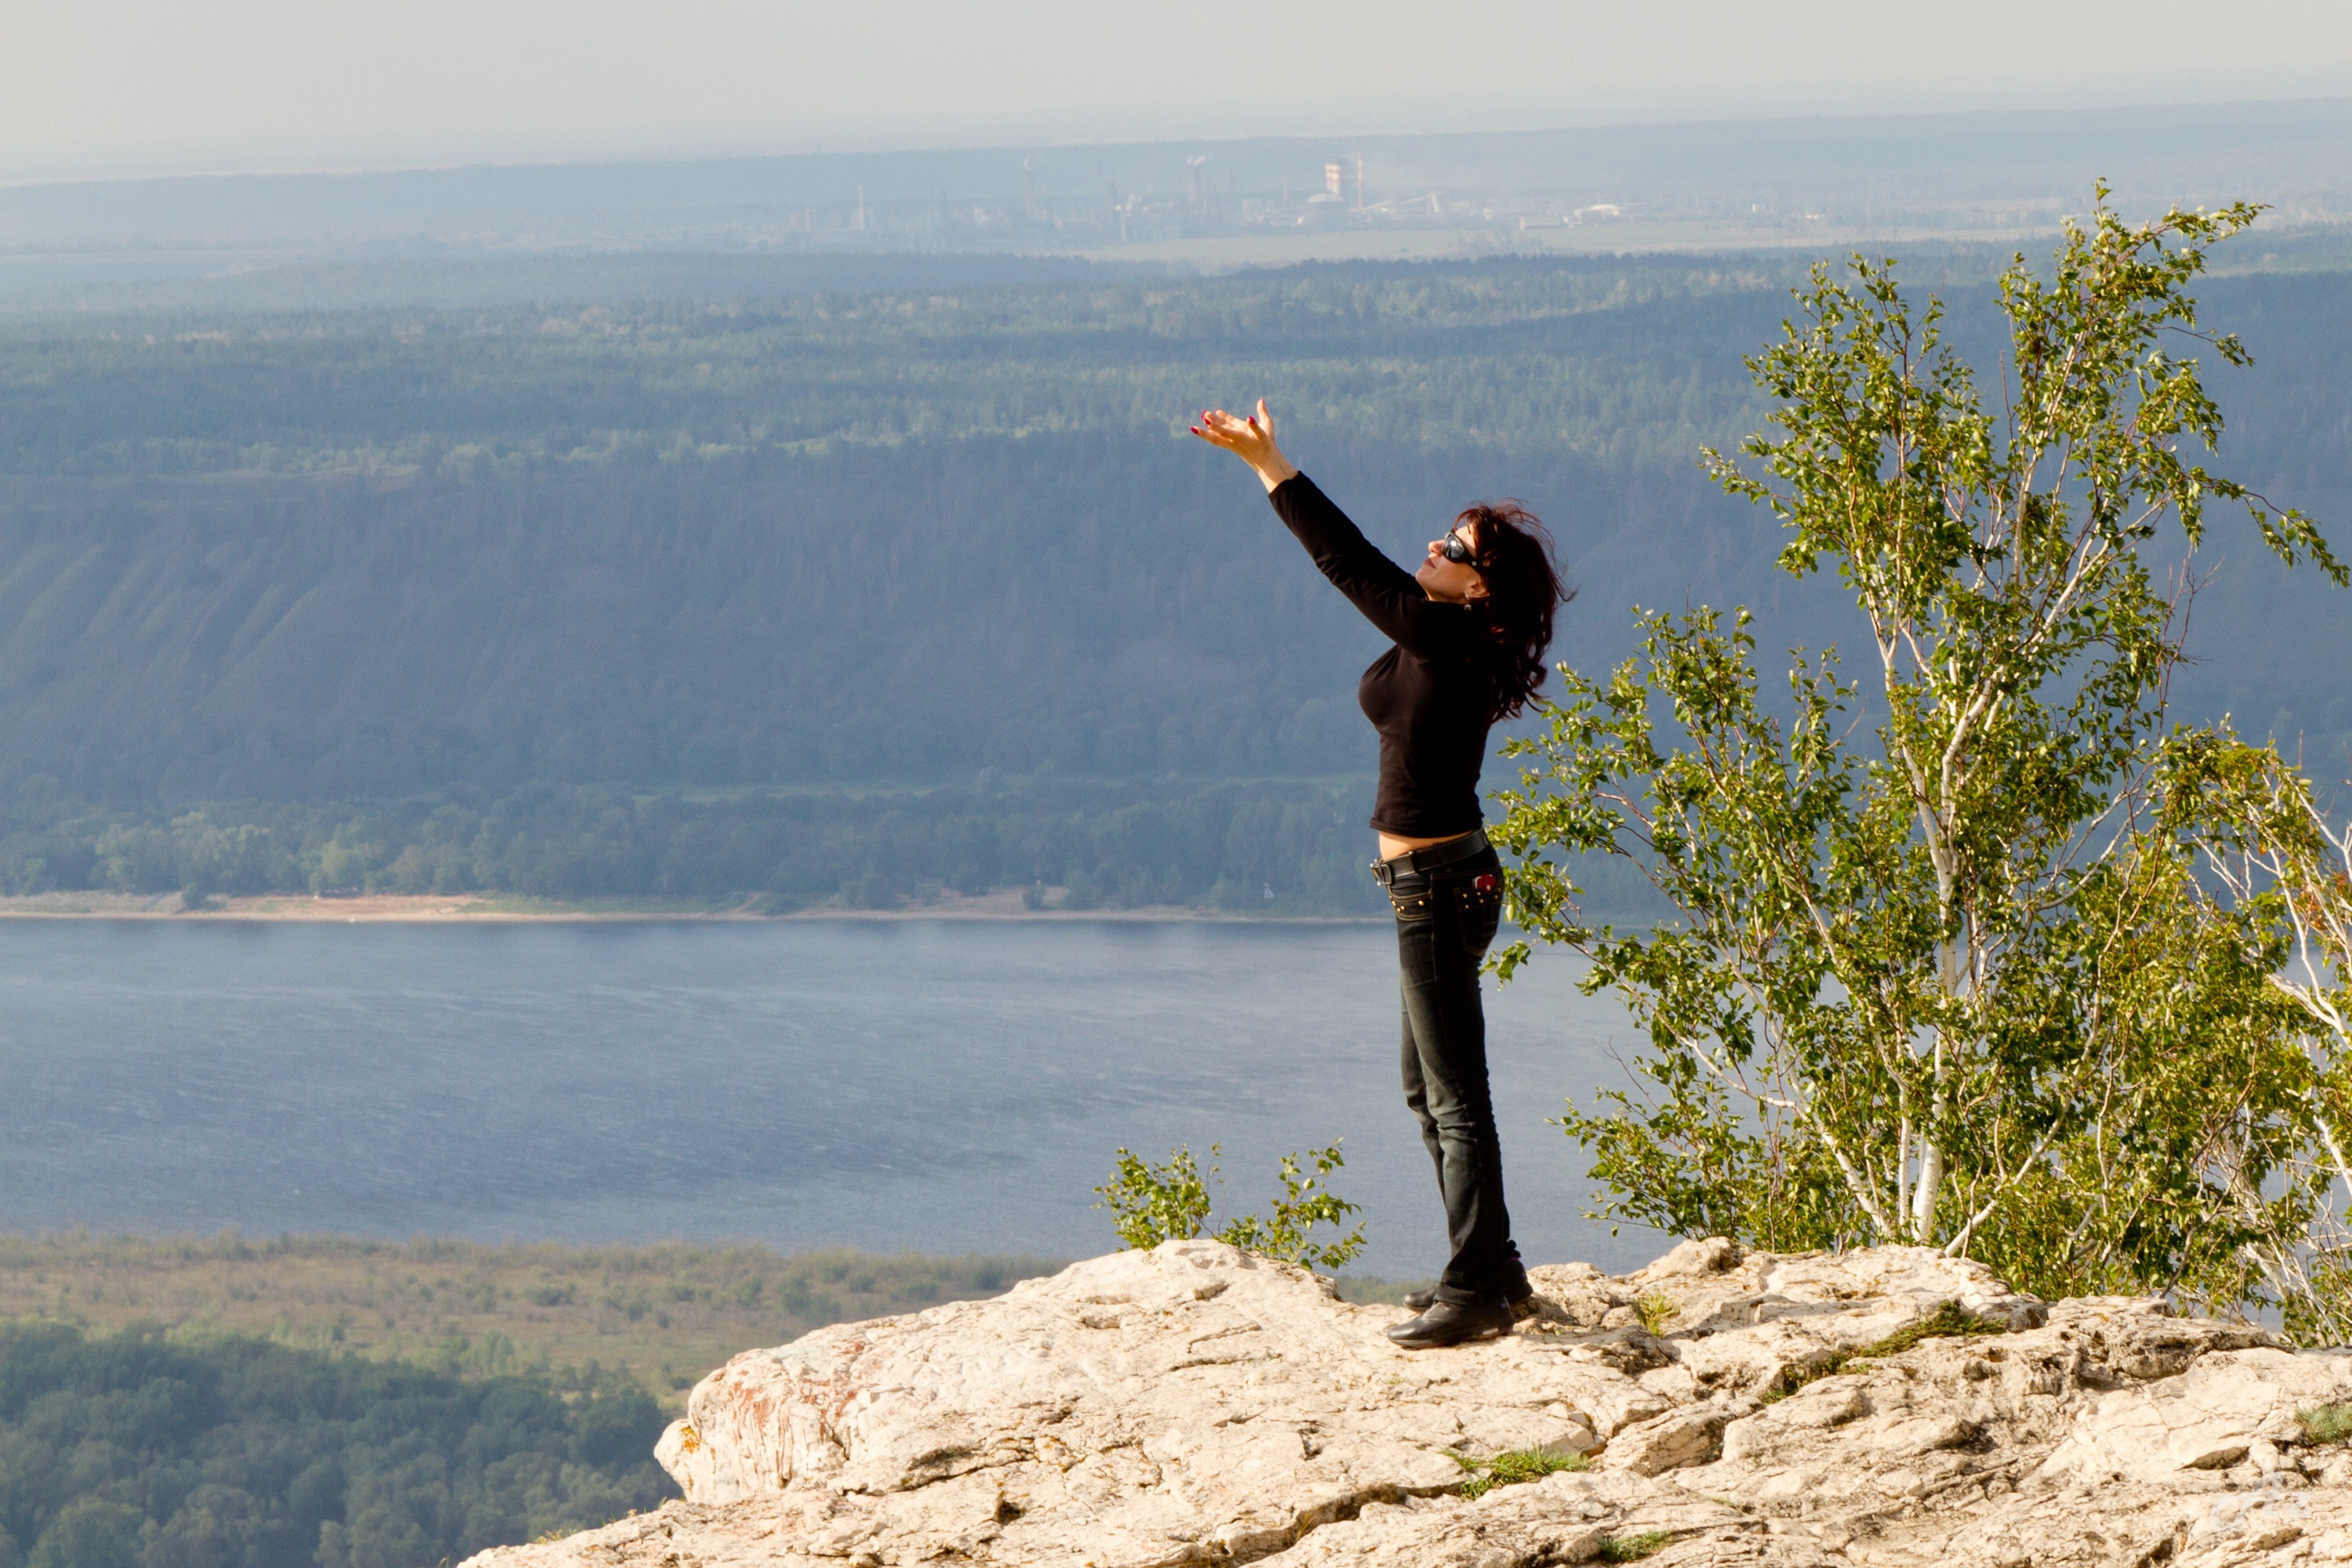
landscape, sea, coast, walking, mountain, girl, hill, lake, adventure, river, vacation, cliff